Learning and memorial site Charlotte Taitl House

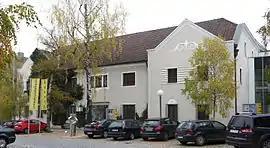
"Innviertler Volkskundehaus museum"

The Learning and memorial site Charlotte Taitl House in Ried im Innkreis, Austria is dedicated to the victims of National Socialism and fascism in the district of Ried im Innkreis. It is an extension of the historical exhibition of the "Innviertler Volkskundehaus museum". The initiative for this project came from the ARGE Lern- und Gedenkort. The building blocks formed the publication "Nationalsozialismus im Bezirk Ried im Innkreis. Resistance and Persecution 1938-1945" by Gottfried Gansinger, which was supplemented by research from ARGE members. In May 2015, the house of Roßmarkt No. 29 was solemnly named "Charlotte Taitl House". In May 2017 the ceremonial opening of the learning and memorial place took place.